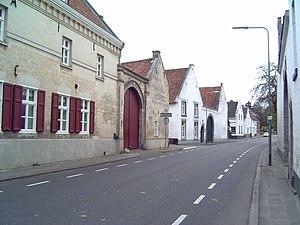
Saint-Gerlac est un hameau néerlandais d'environ 170 habitants dans la commune de Fauquemont-sur-Gueule, dans la province du Limbourg néerlandais.